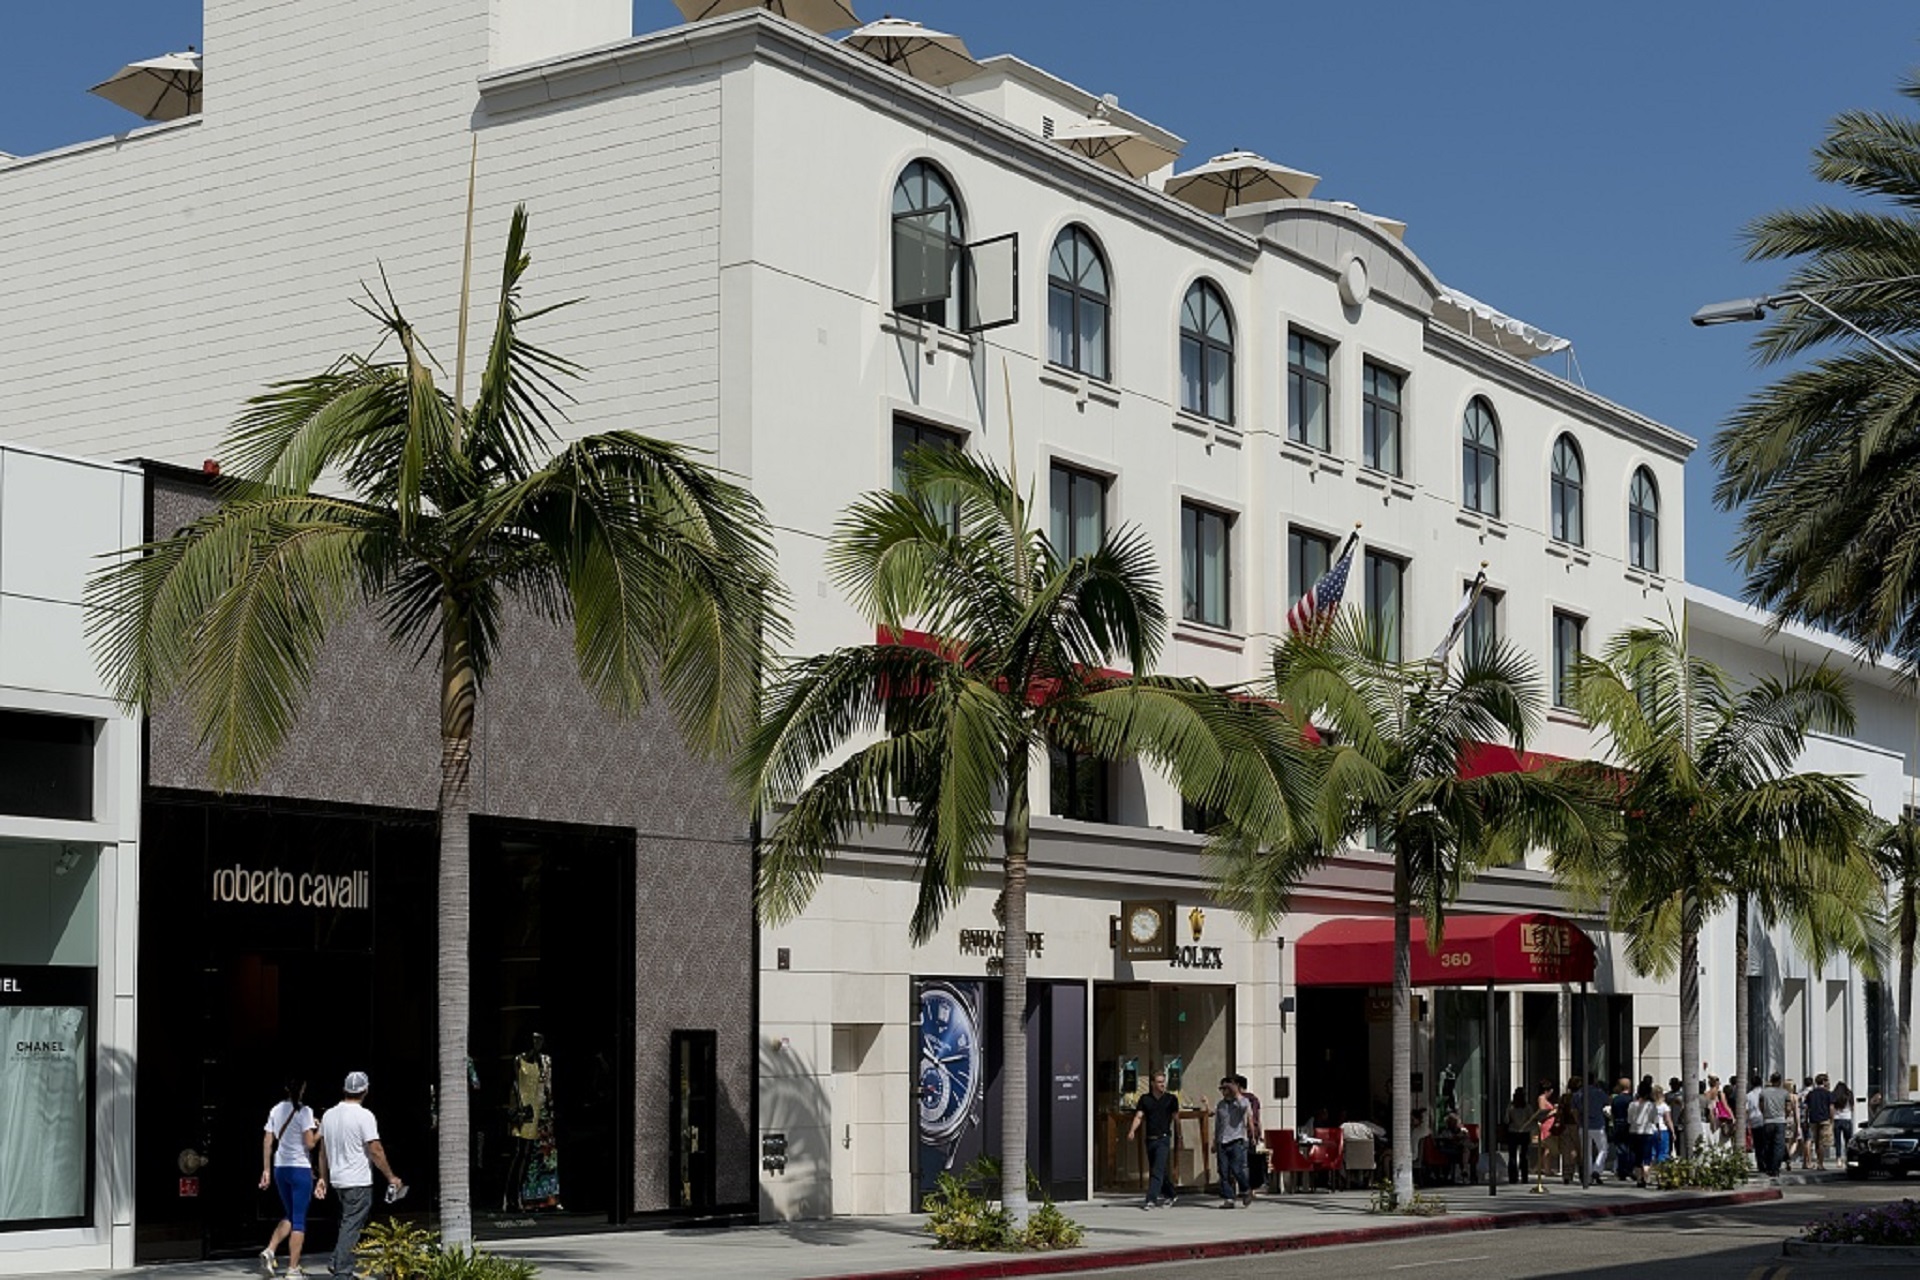
street, town, building, downtown, plaza, usa, facade, property, fashion, shopping, tourism, california, boutique, luxury, famous, expensive, stores, buying, neighbourhood, wealth, shopping mall, beverly hills, residential area, outlet store, rodeo drive